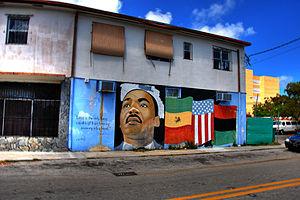
Liberty City est un quartier de la ville de Miami en Floride.